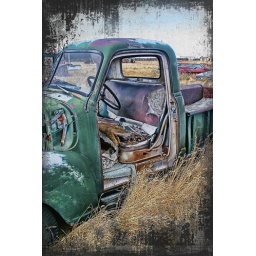
This is an abandoned truck in a field in Bosler, Wyoming.